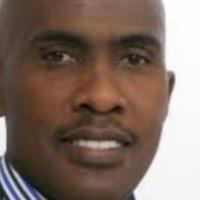
Age group: age 31-40